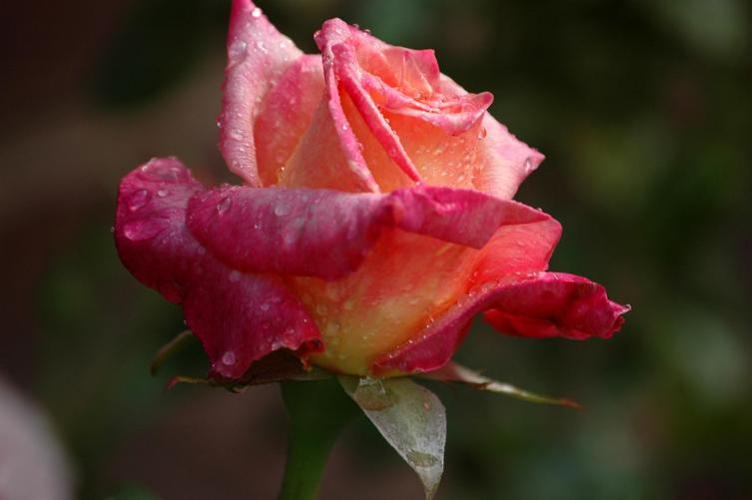
Label: rose